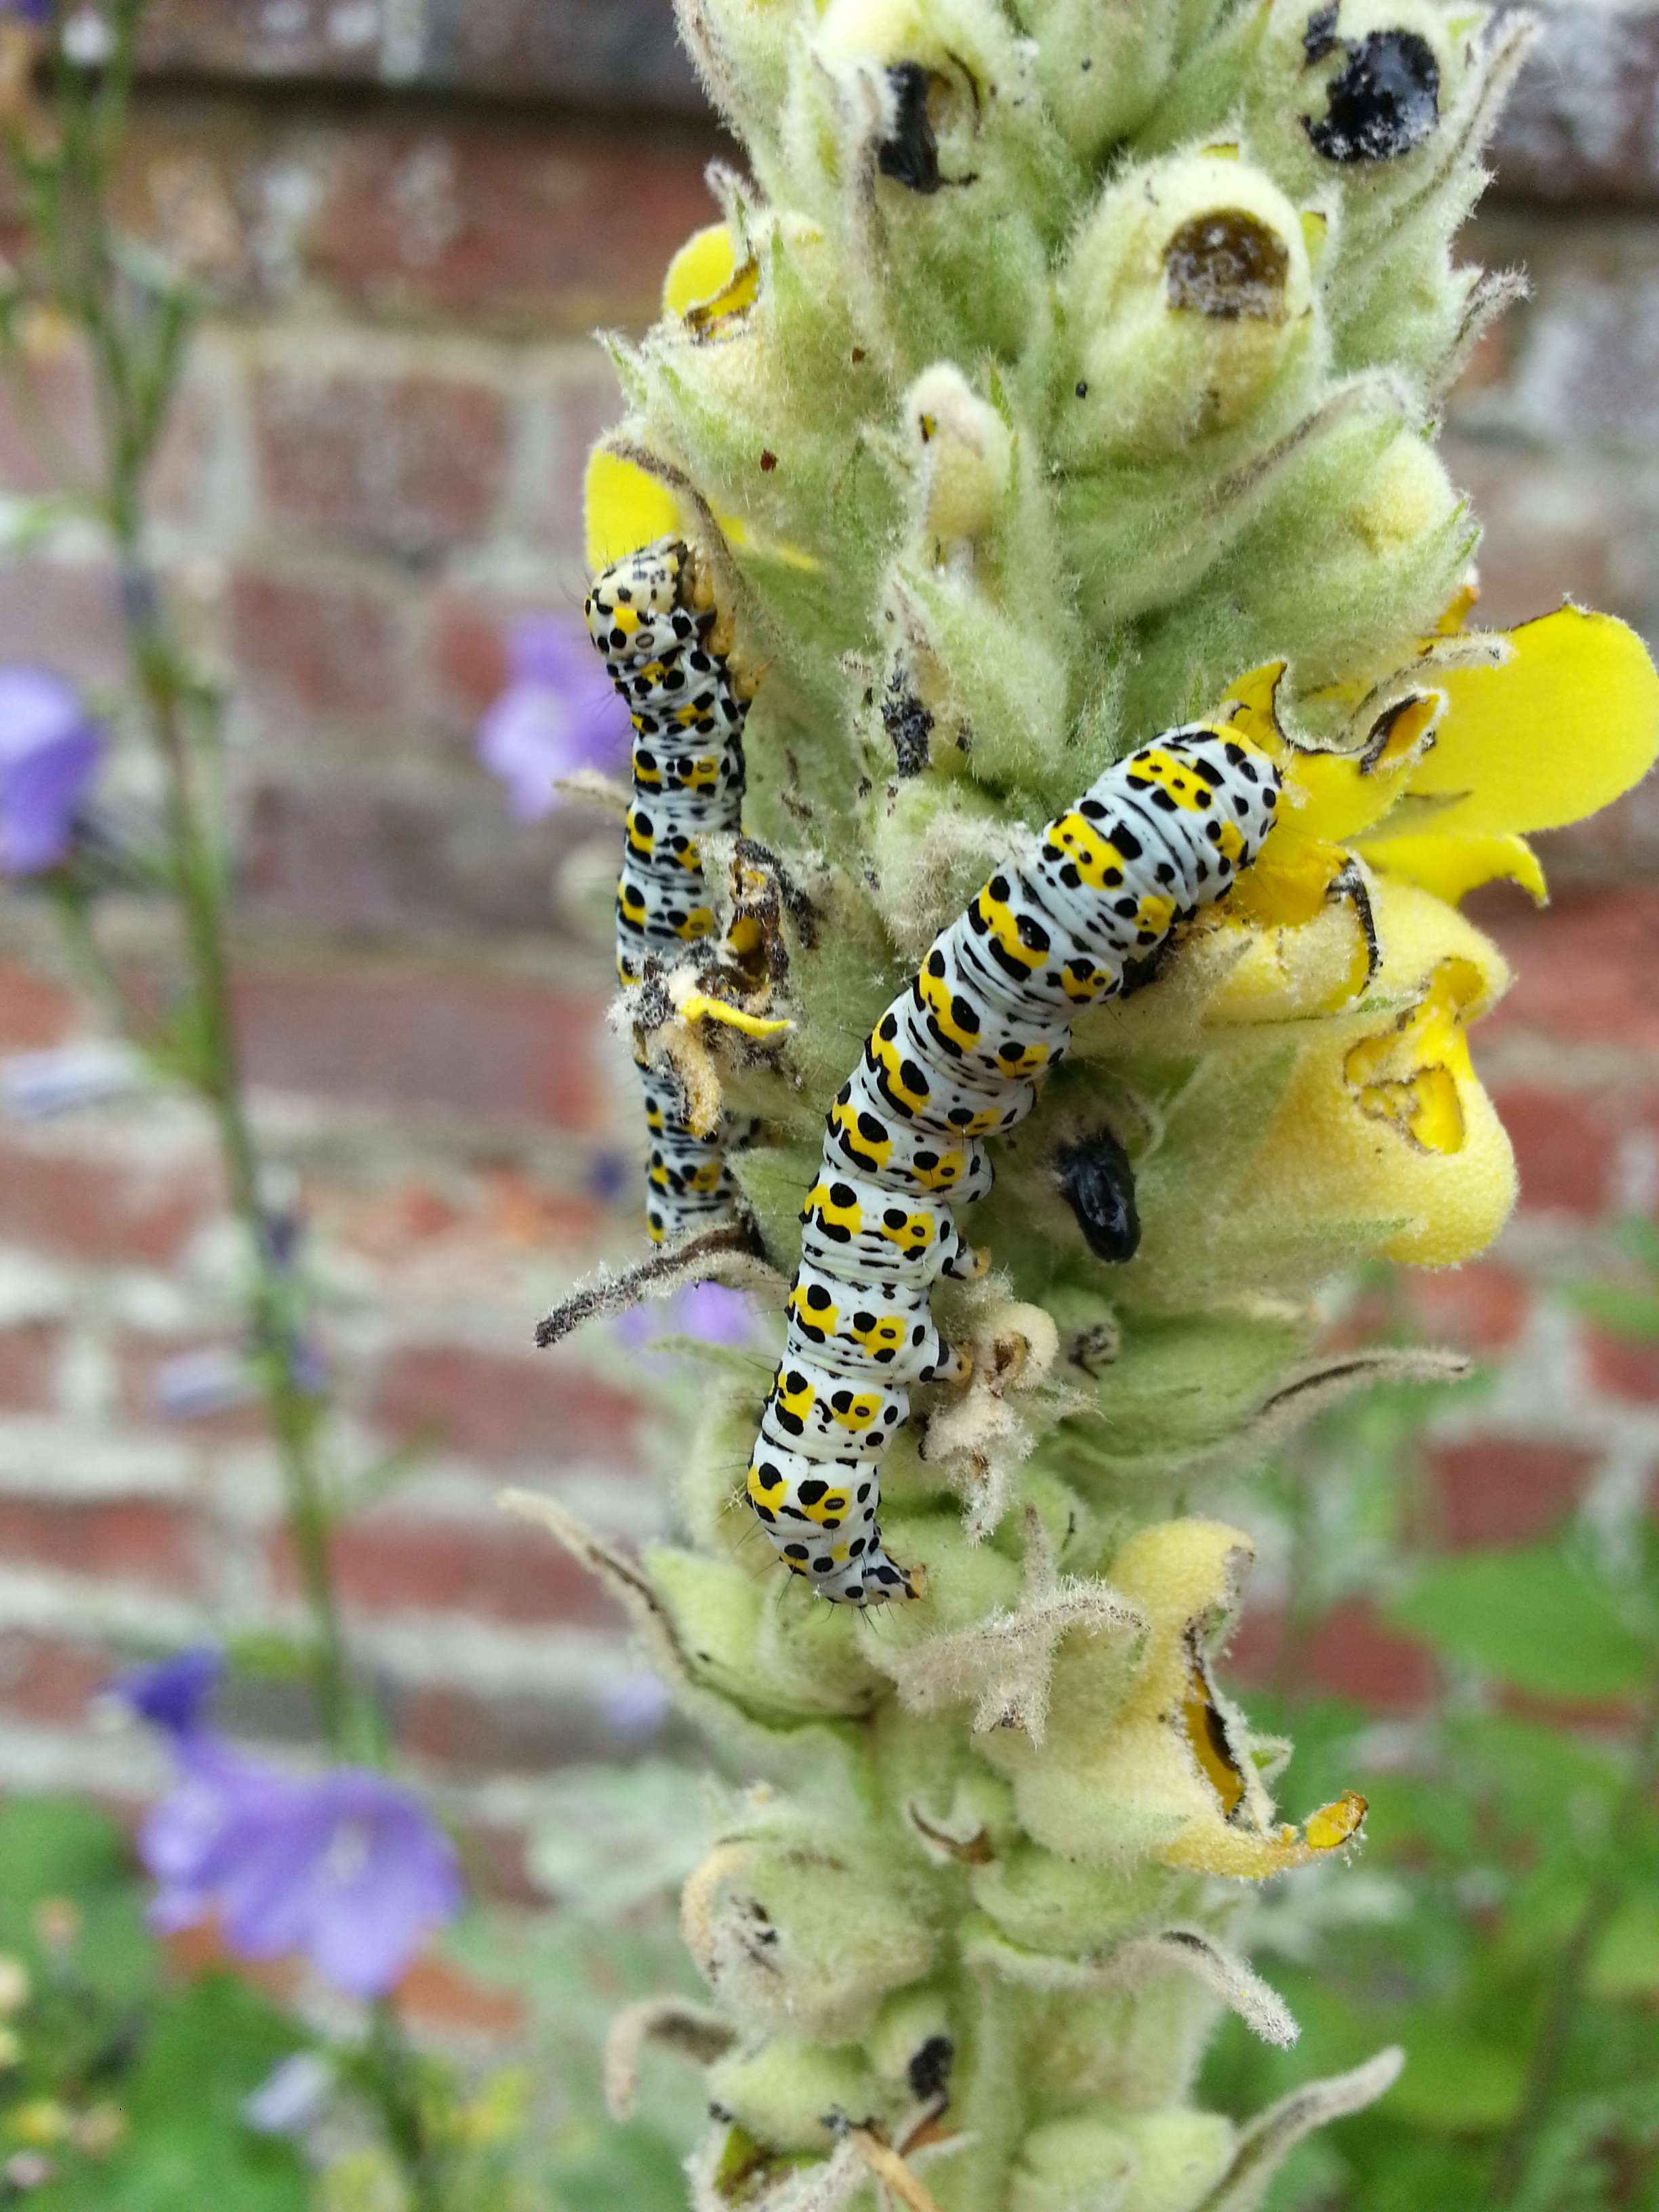
nature, plant, flower, purple, wildlife, green, produce, insect, botany, yellow, flora, fauna, invertebrate, caterpillar, brick wall, close up, larva, macro photography, flowering plant, land plant, moths and butterflies